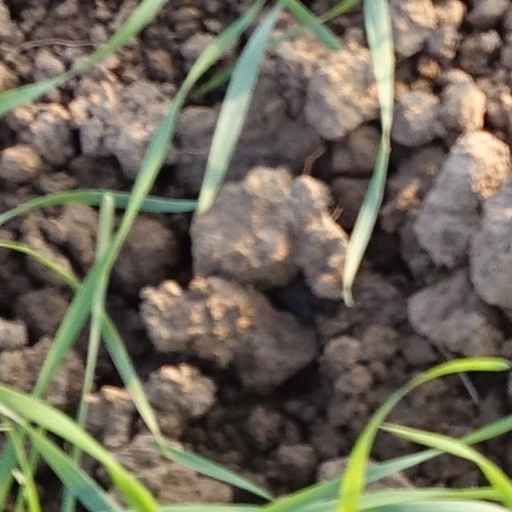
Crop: wheat